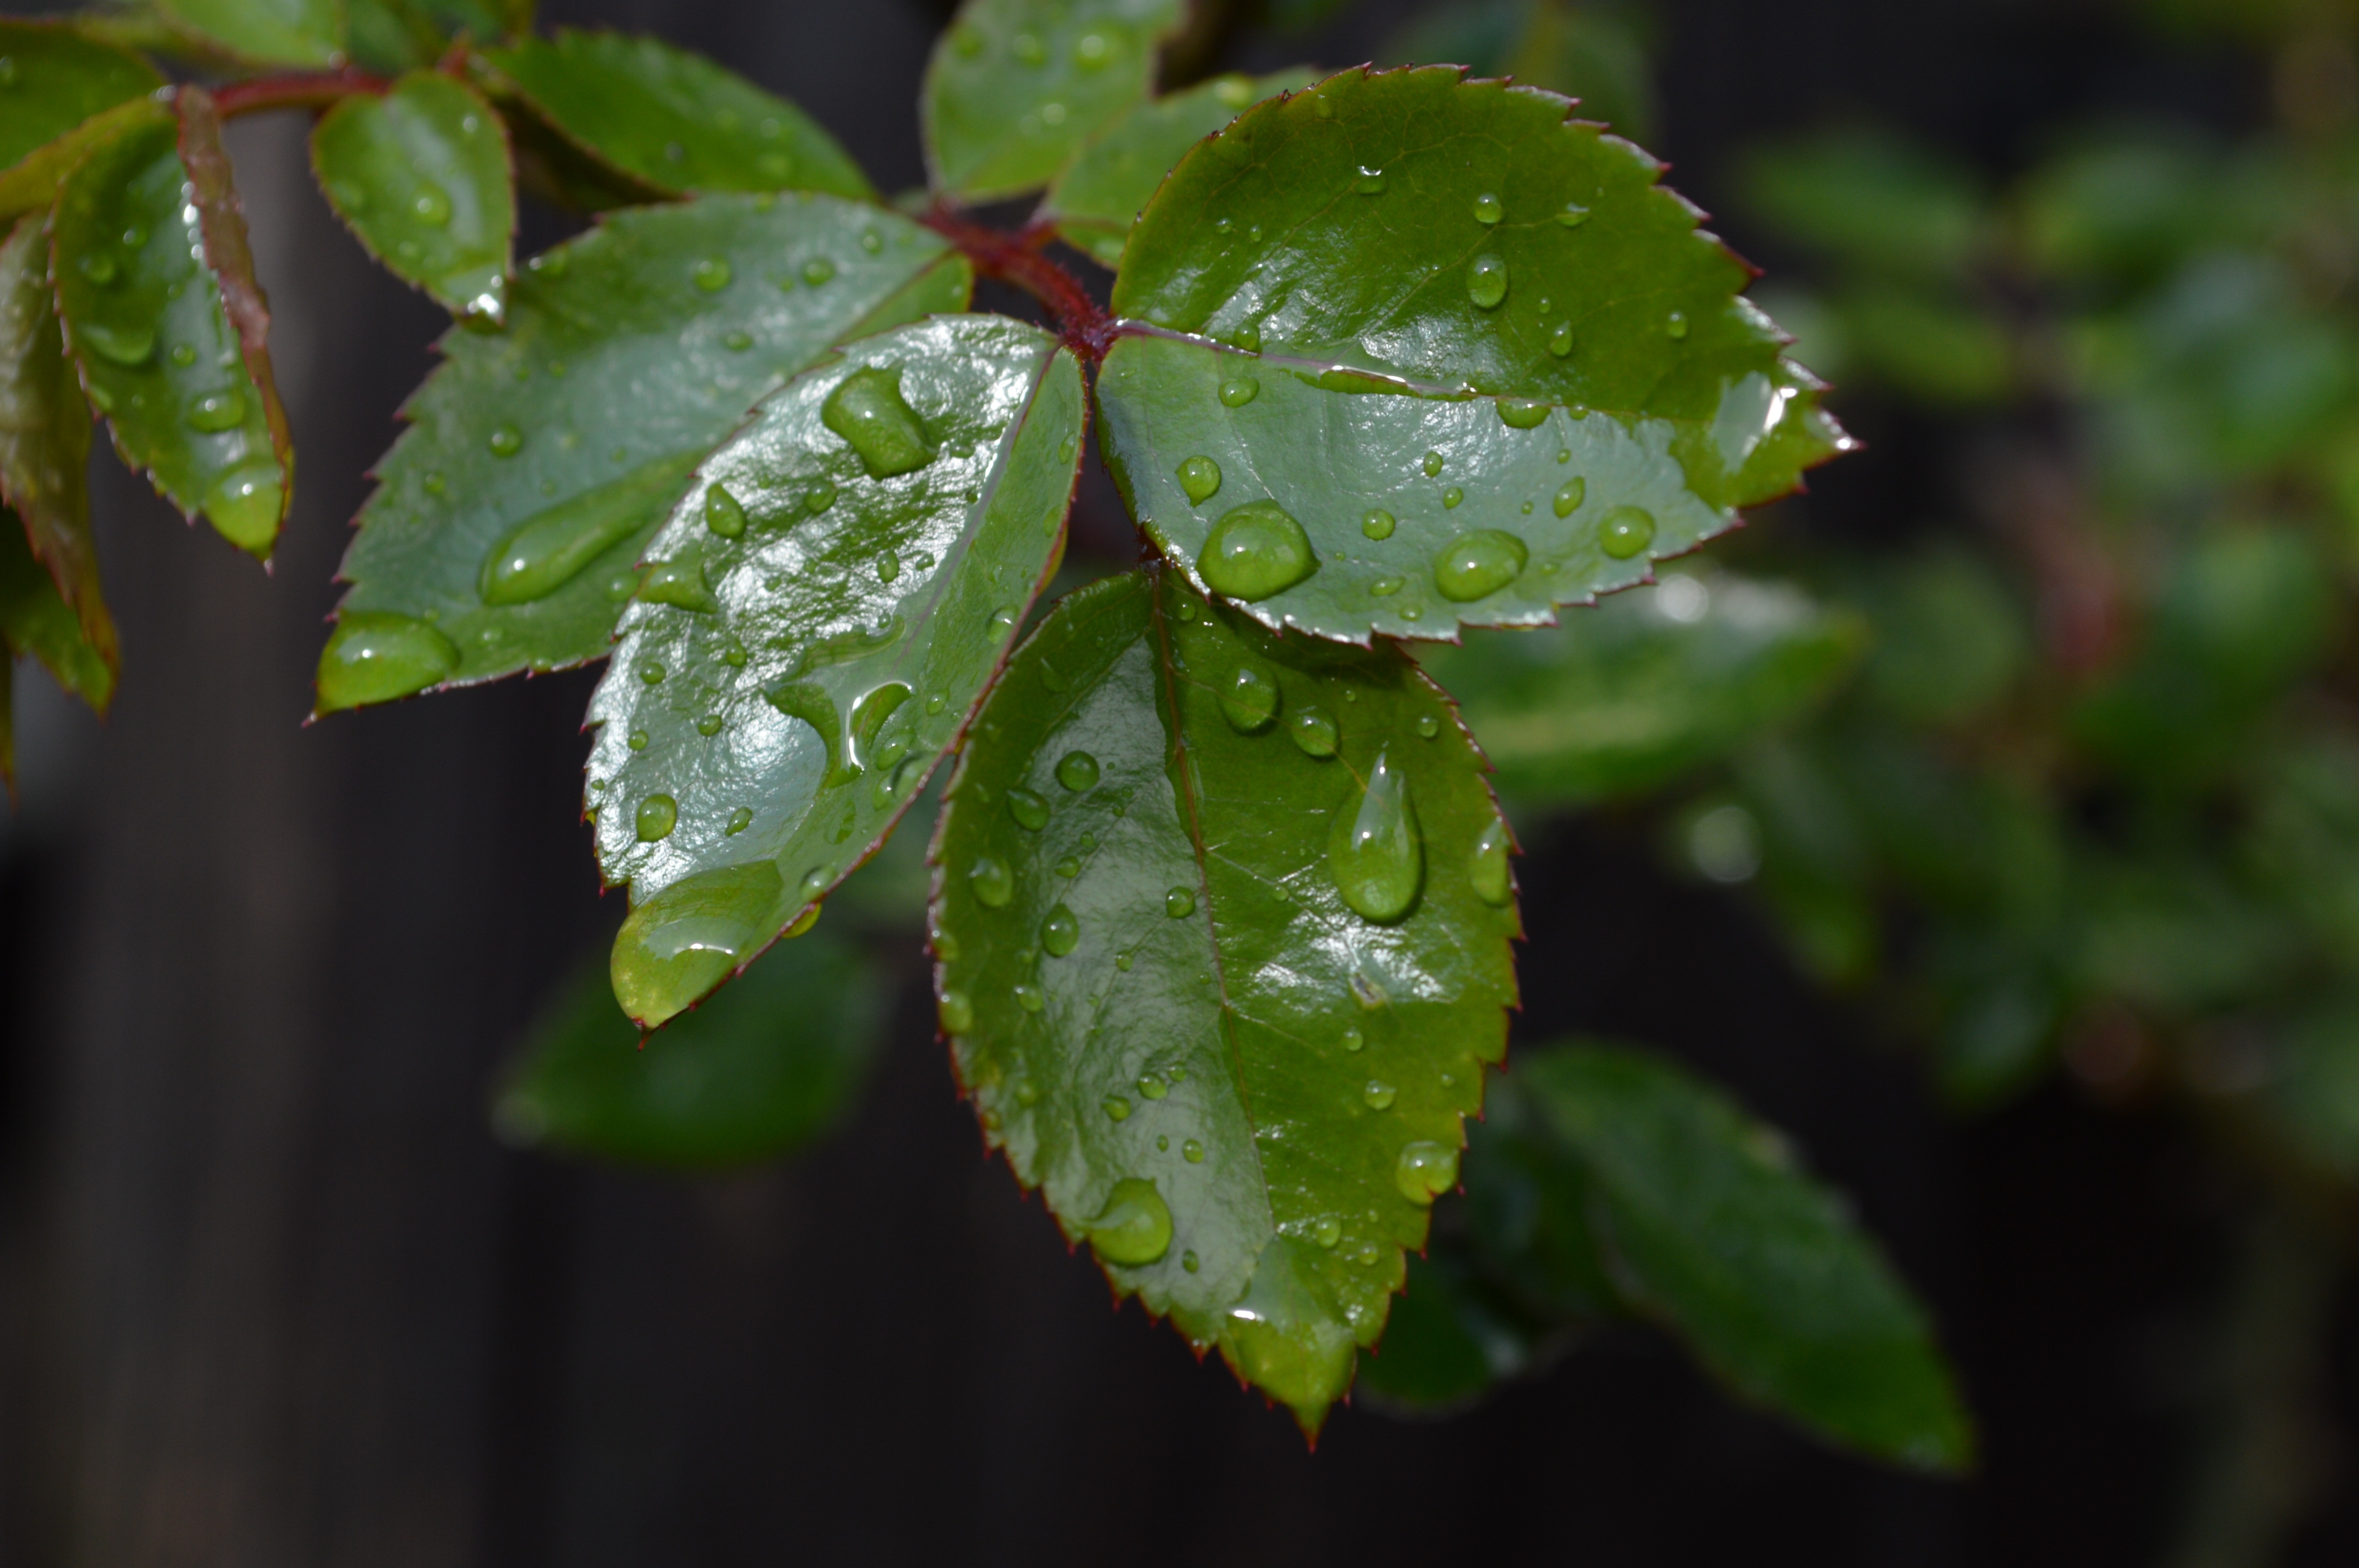
tree, nature, branch, plant, leaf, flower, green, produce, botany, flora, close up, shrub, rosa, deciduous, macro photography, flowering plant, woody plant, land plant